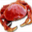
Label: cra